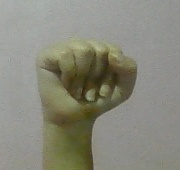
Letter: saad